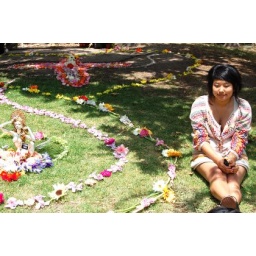
Moonie Shin sitting in the grass